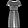
Label: Dress